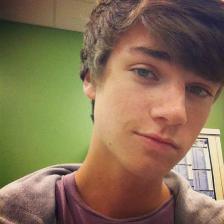
Label: Human